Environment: lab
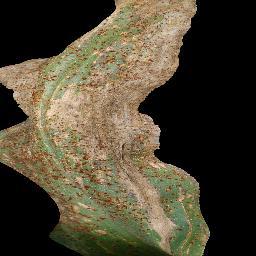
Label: common_rust